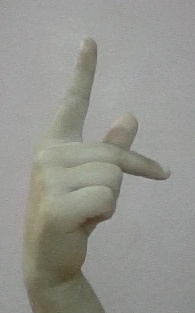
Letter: dha